Evelyn Morris

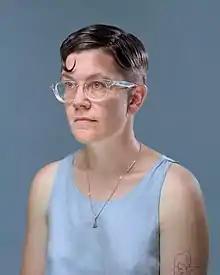
Morris in 2018

Evelyn Ida Morris, also known as Pikelet, is a musician from the outer suburbs of Melbourne, Australia. Morris is non-binary and uses "they/them" pronouns.